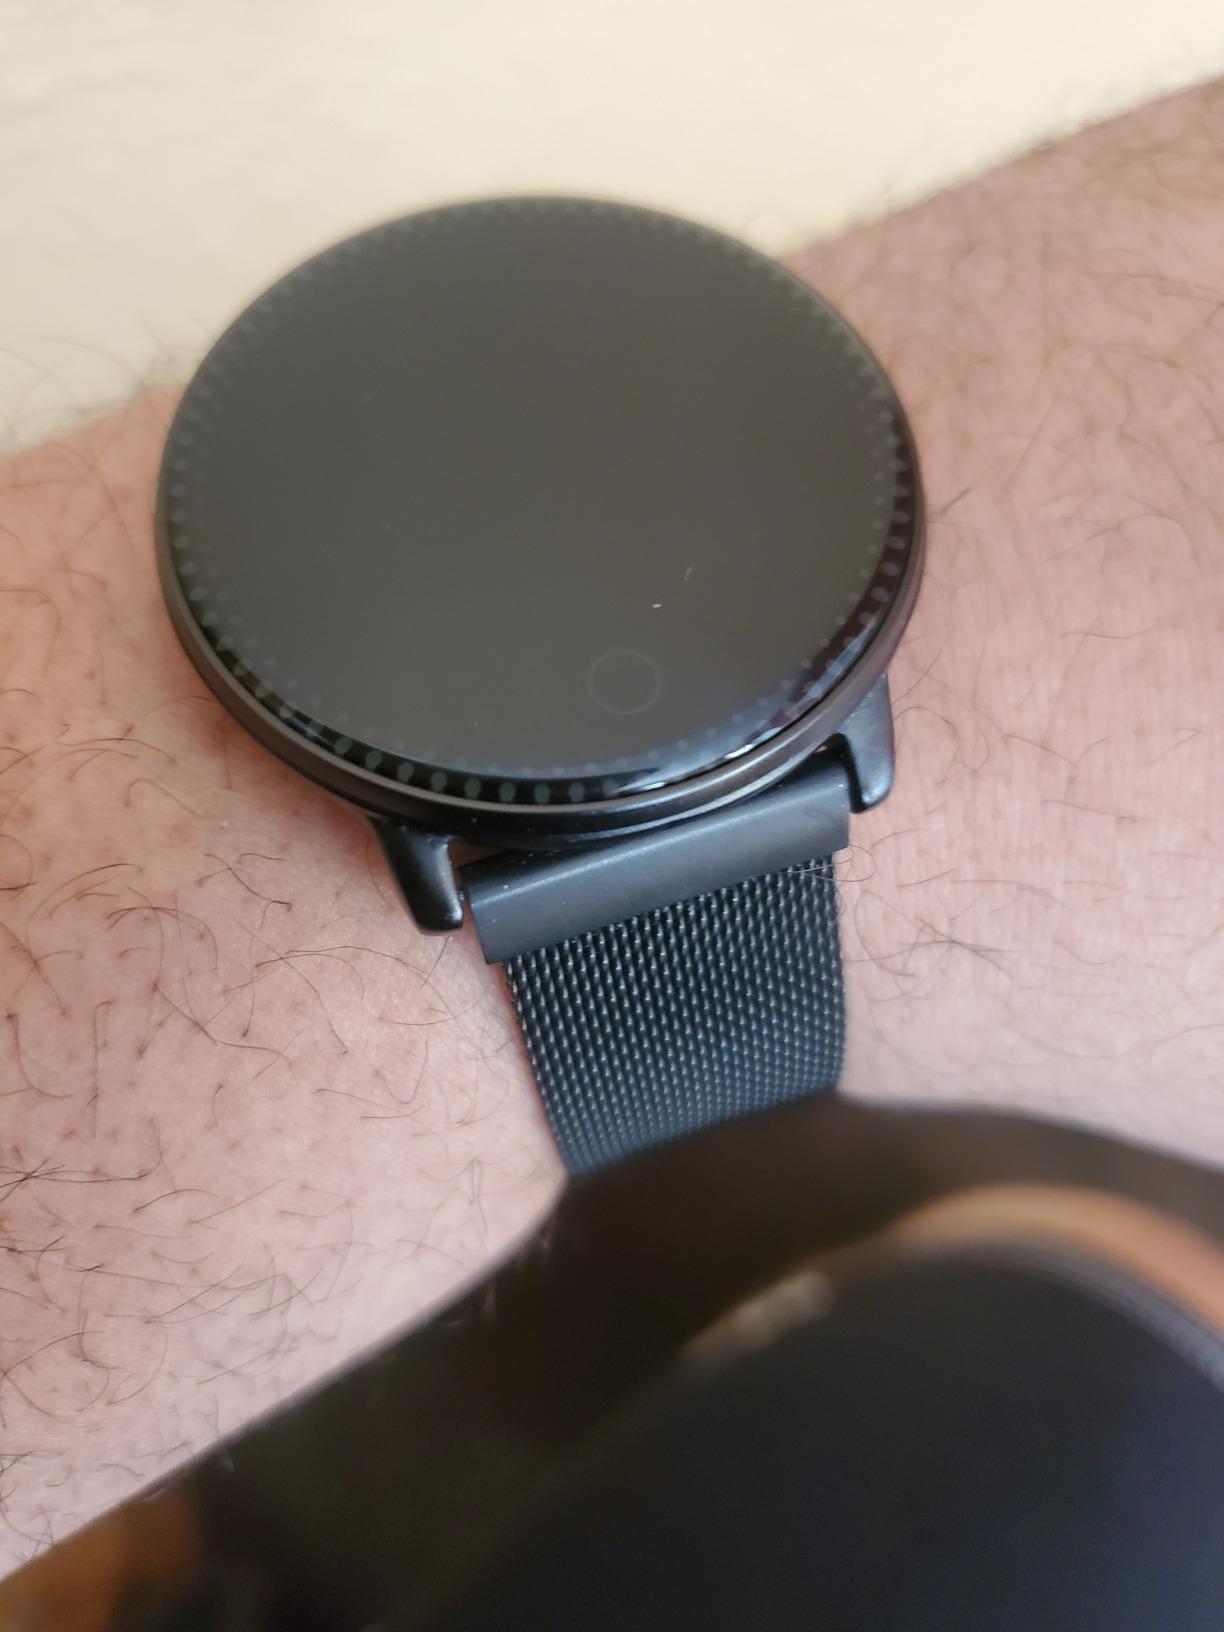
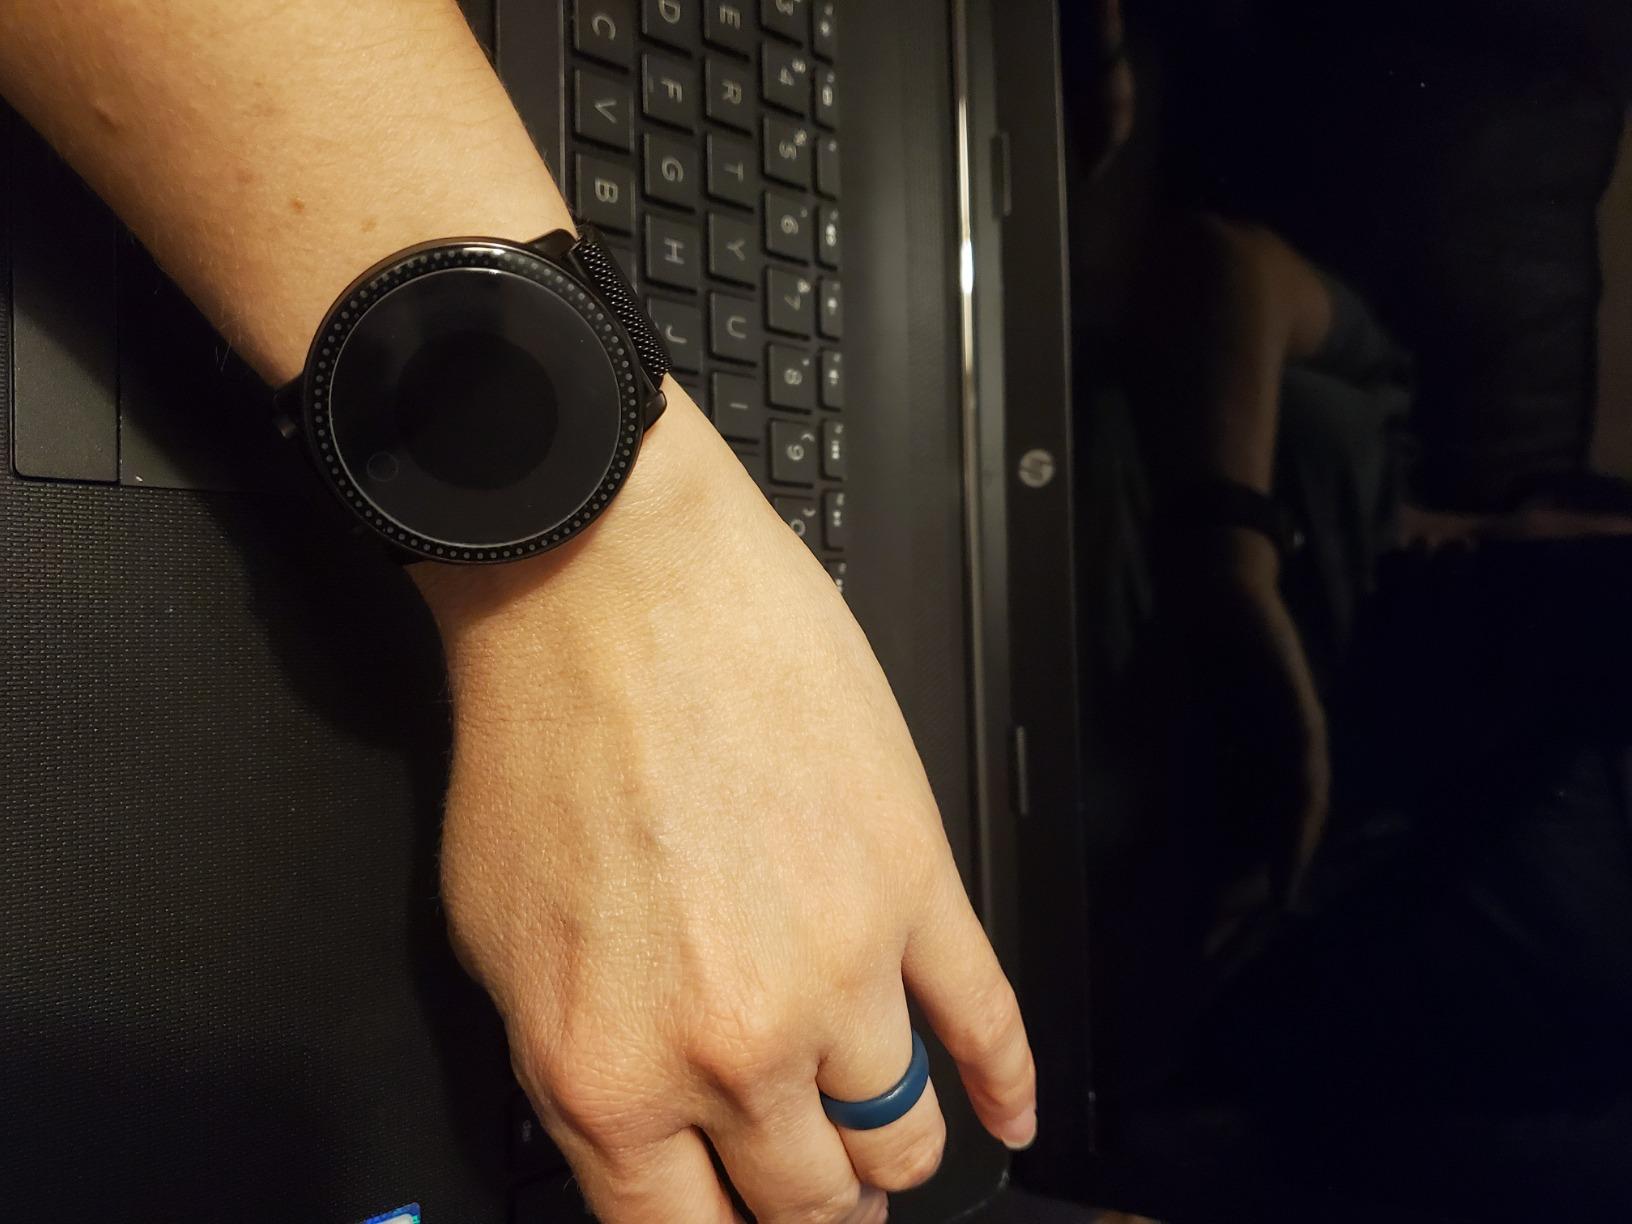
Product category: smartwatch
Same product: yes